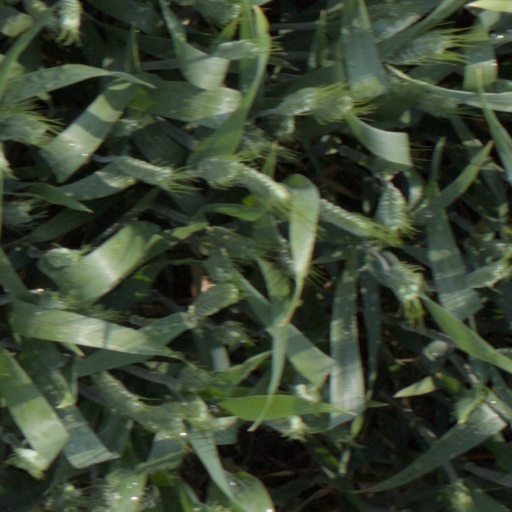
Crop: wheat